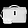
Label: Bag